San Diego County, California

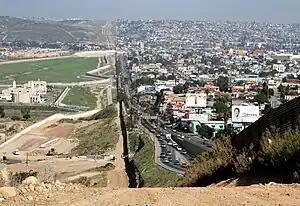
Border fence between Tijuana (right) and San Diego's border patrol offices (left)

There are seven official wilderness areas in San Diego County that are part of the National Wilderness Preservation System (NWPS). Four of these are integral parts of Cleveland National Forest, whereas three are managed by the Bureau of Land Management (BLM). Some of these extend into neighboring counties (as indicated below):